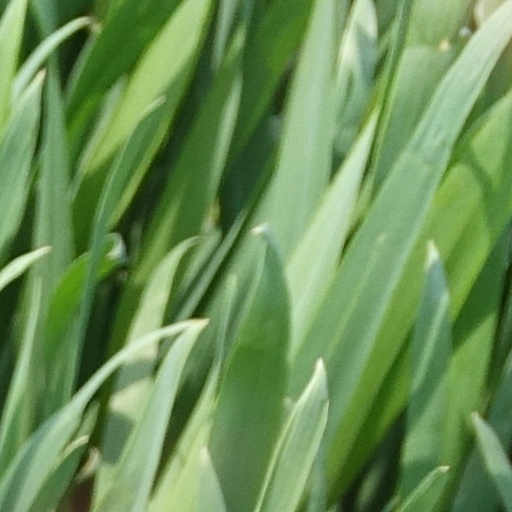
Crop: wheat